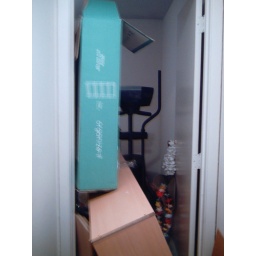
Michael was cleaning out the office today! He thought he was tricky by putting the bookshelf and some boxes in the way!